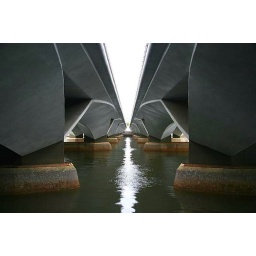
bridge over troubled water